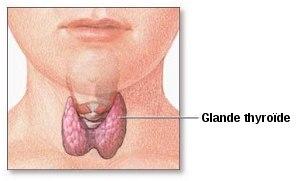
La glande thyroïde ou thyroïde est une glande endocrine régulant, chez les vertébrés, de nombreux systèmes hormonaux par la sécrétion de triiodothyronine, de thyroxine et de calcitonine. Dans l'espèce humaine, elle est située à la face antérieure du cou, superficiellement.